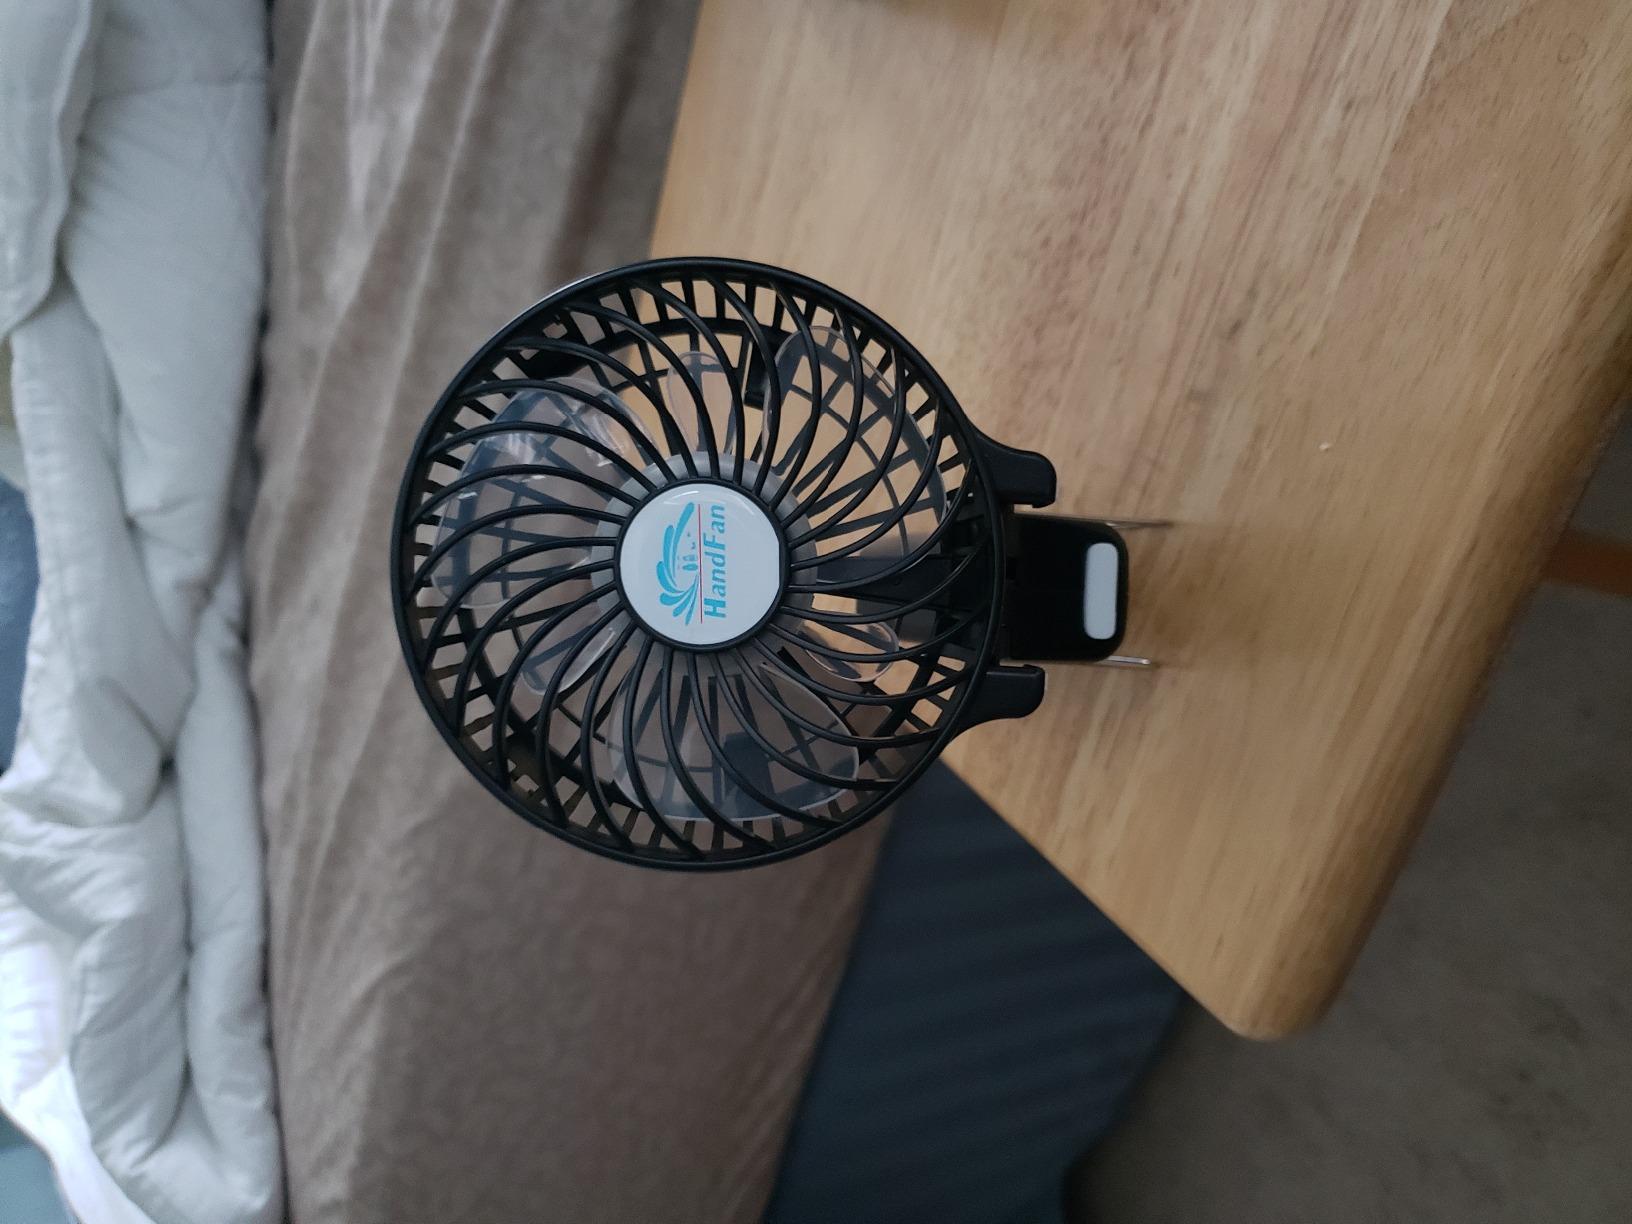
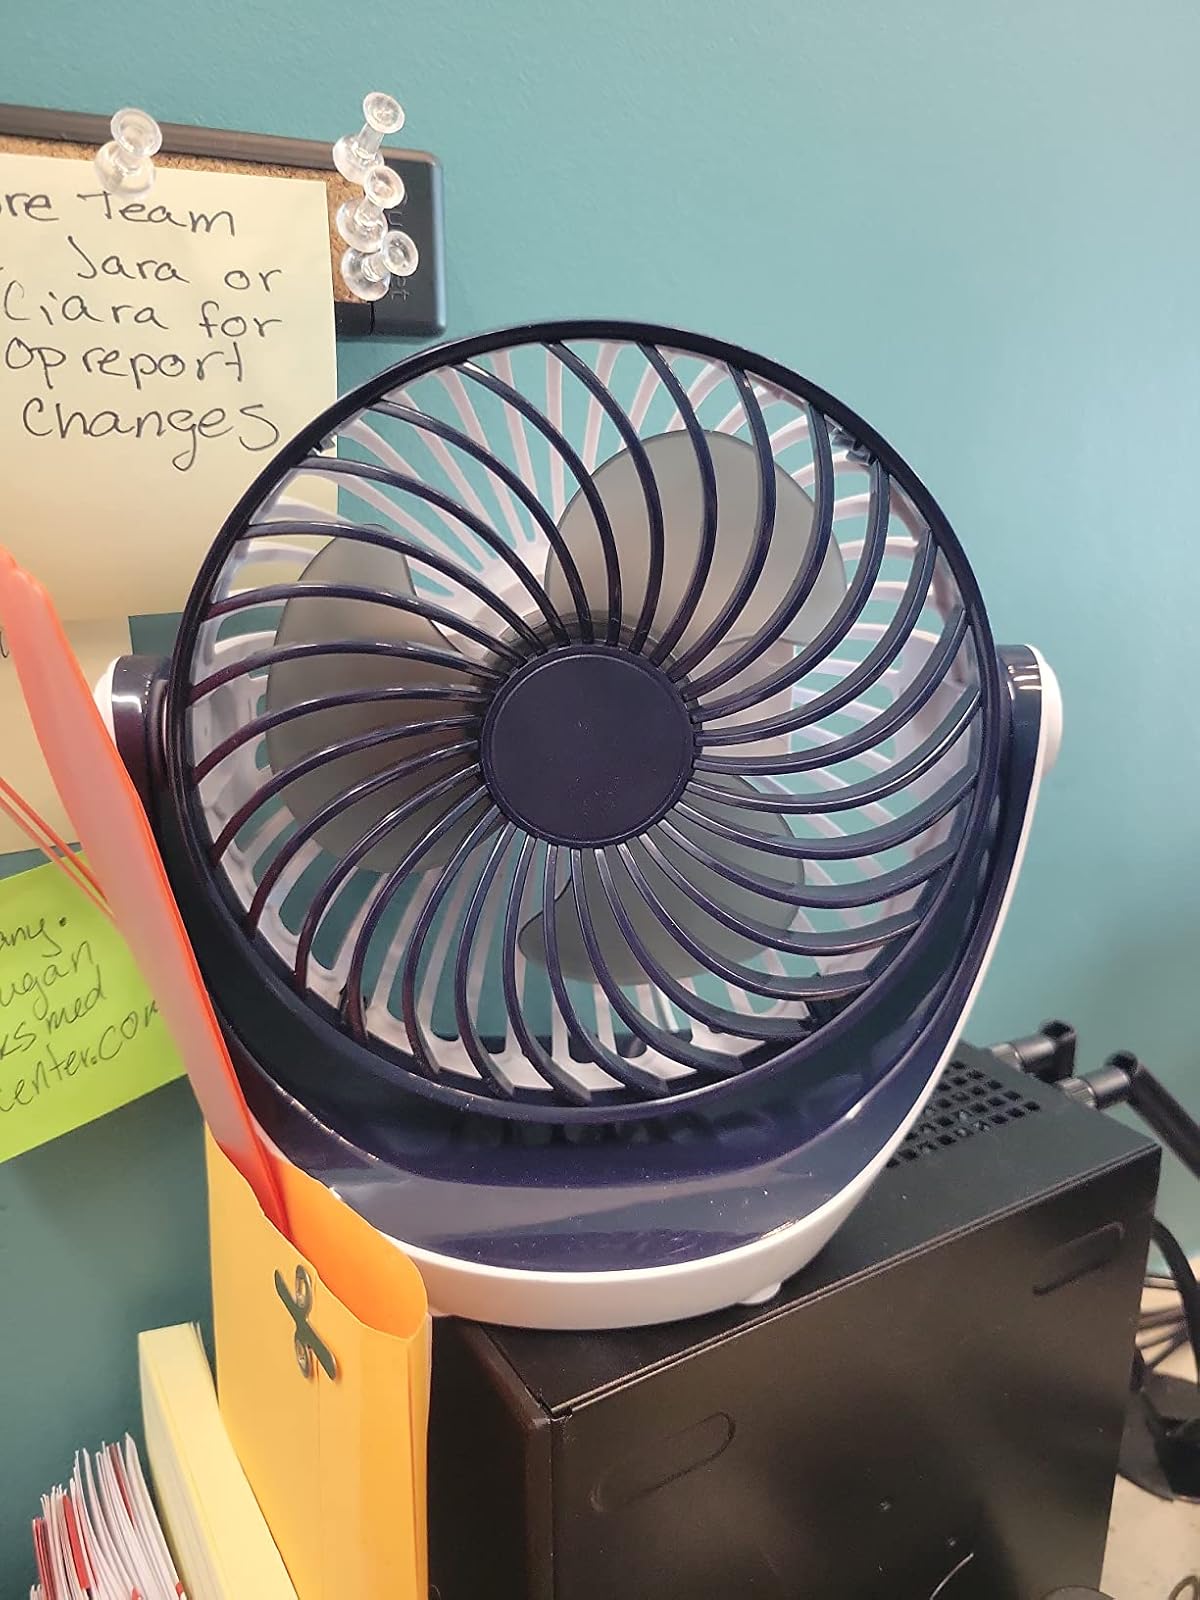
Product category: fan
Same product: no